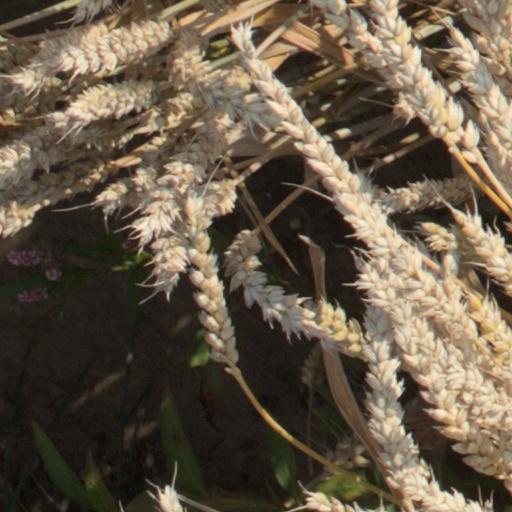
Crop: wheat